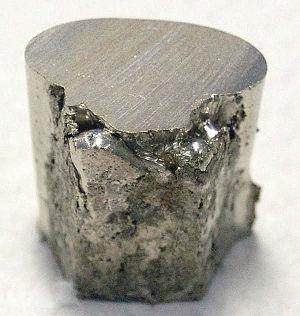
Le nickel est l'élément chimique de numéro atomique 28, de symbole Ni. Le corps simple nickel est un métal.
Le groupe 10 du tableau périodique, autrefois inclus dans le groupe VIII de l'ancien système IUPAC utilisé en Europe et dans le groupe VIIIB du système CAS nord-américain, deux systèmes aujourd'hui obsolètes, contient les éléments chimiques de la 10ᵉ colonne, ou groupe, du tableau périodique des éléments :